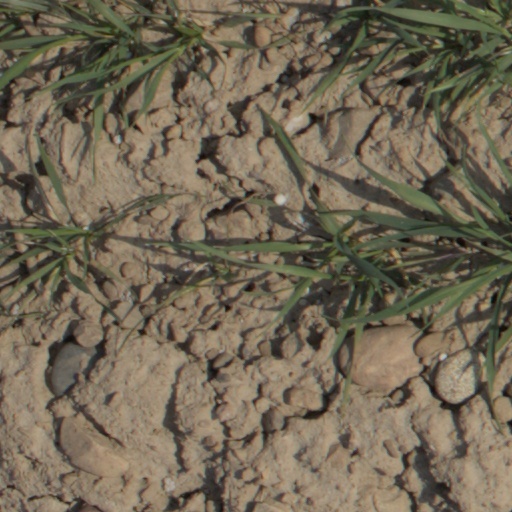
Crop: wheat